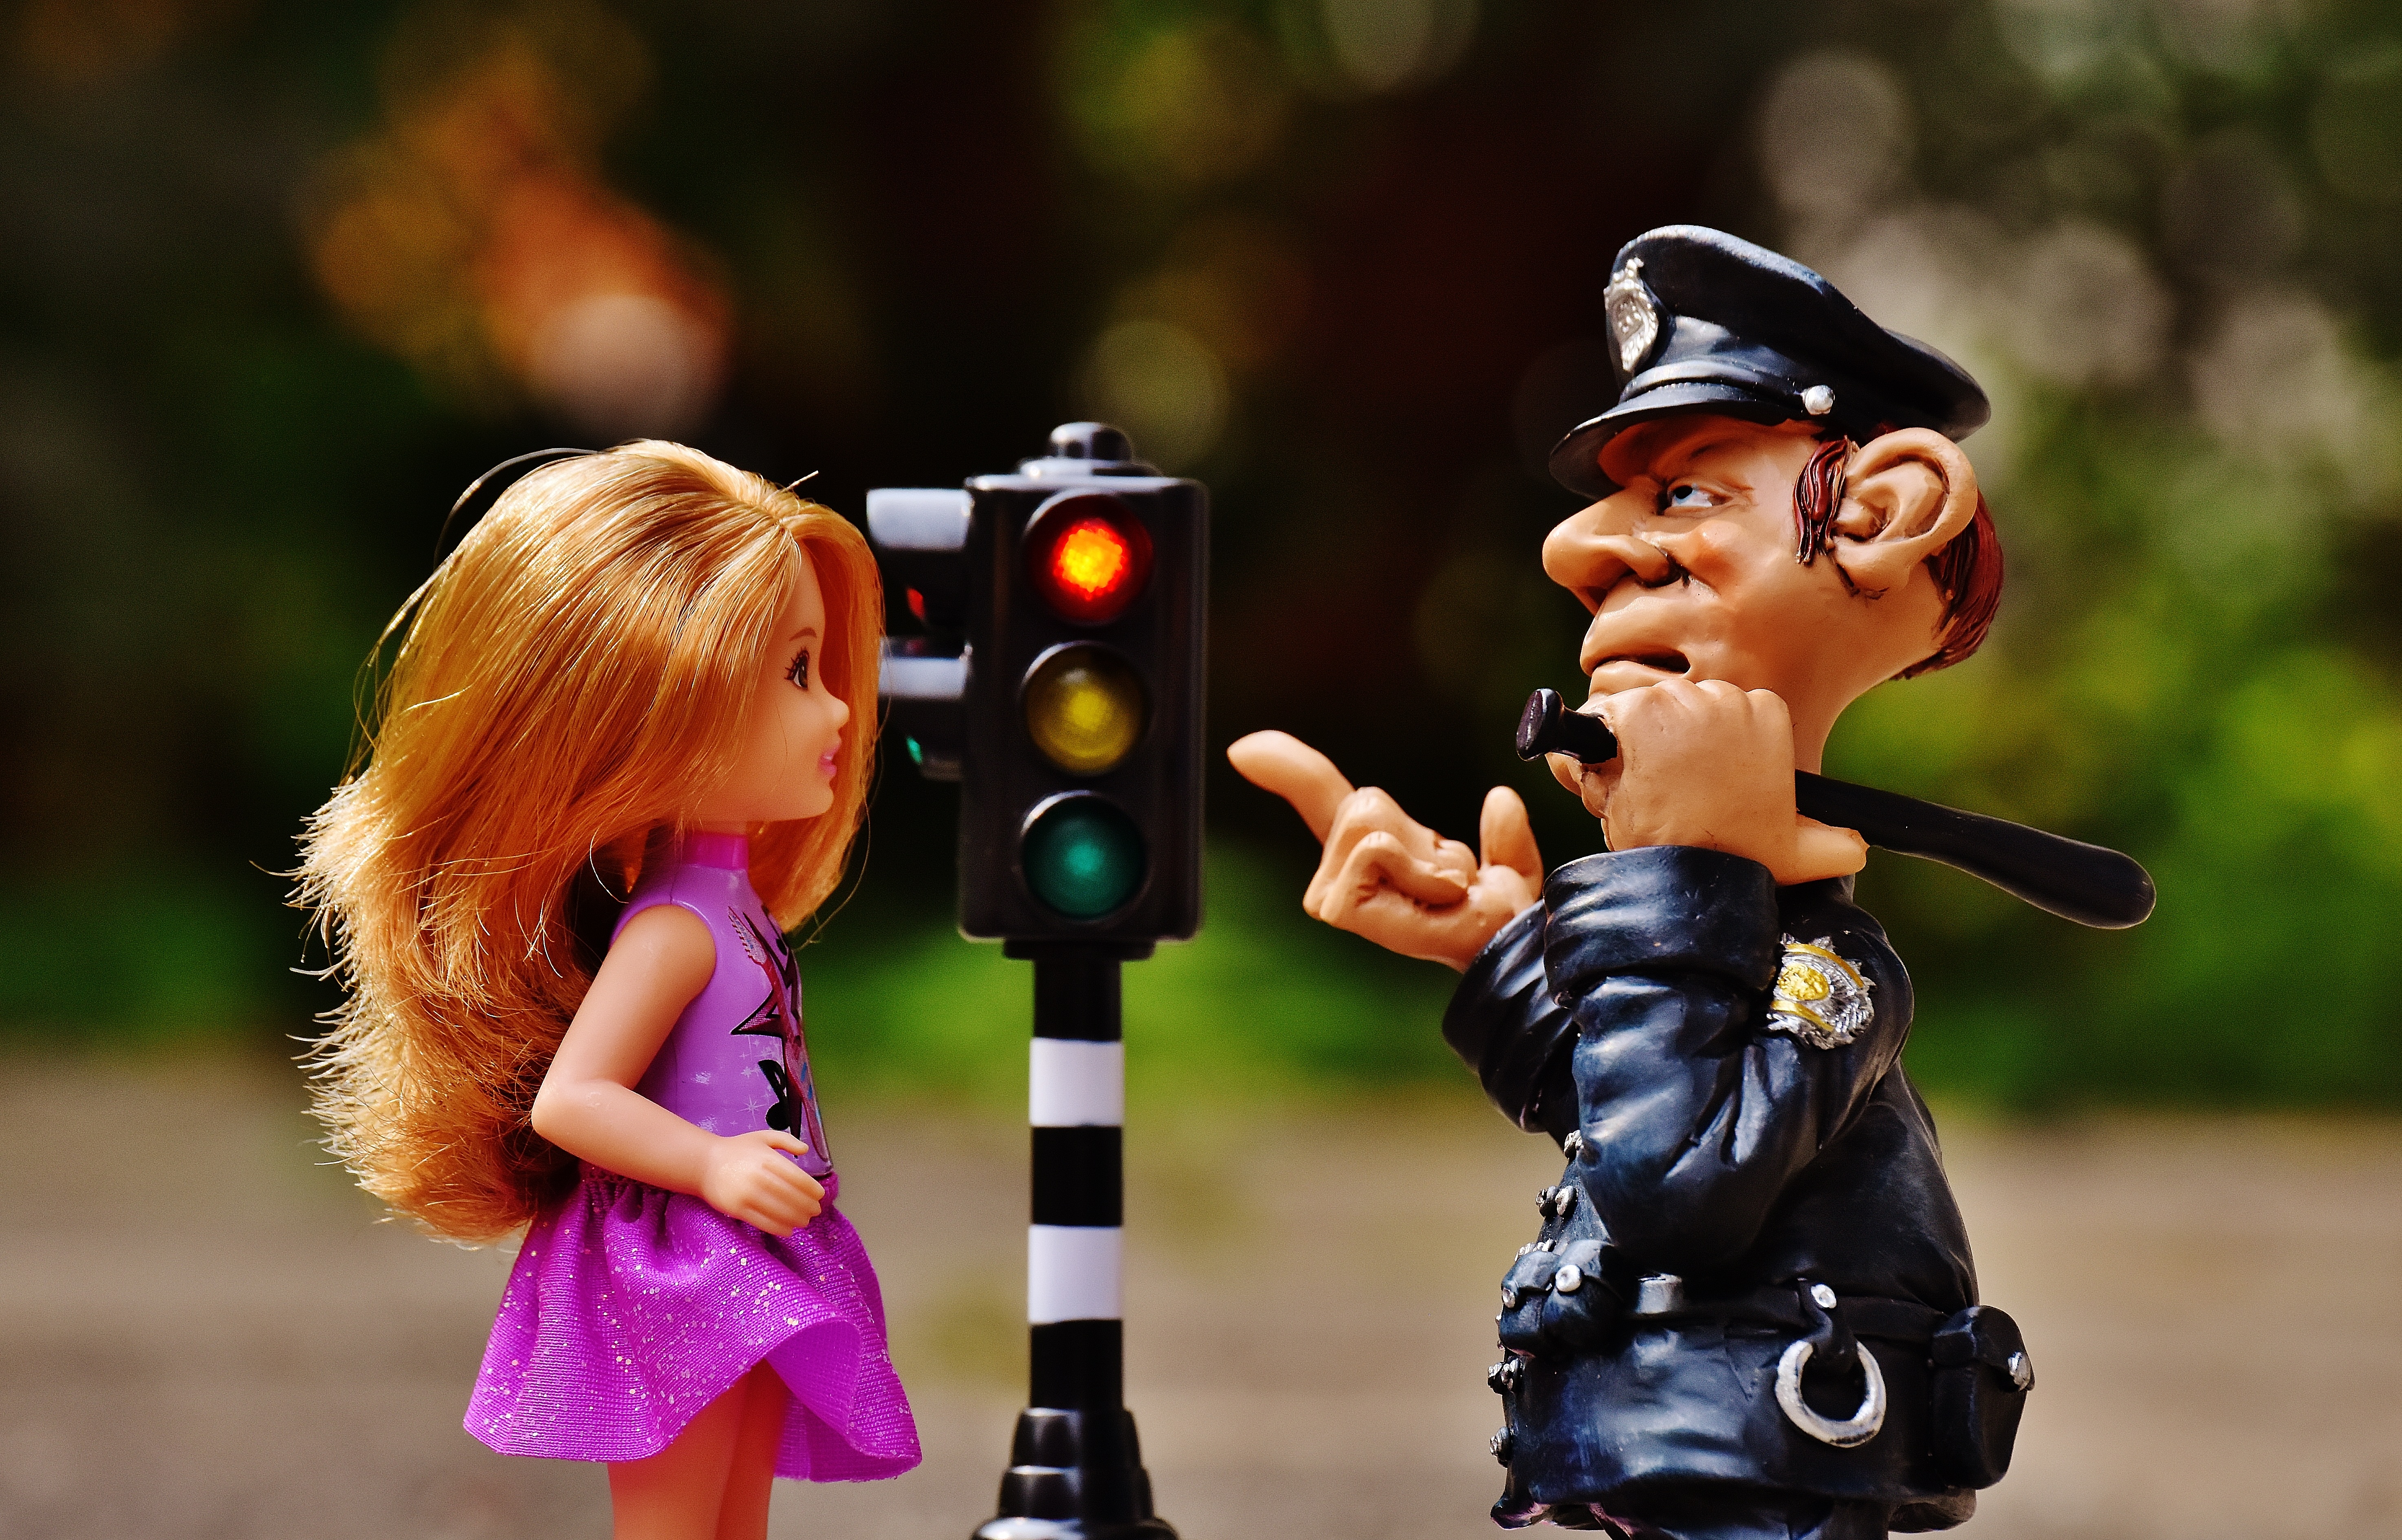
people, play, spring, color, child, toy, security, help, children, toddler, police, learn, protect, cop, traffic lights, enlighten, rules of the road, presence